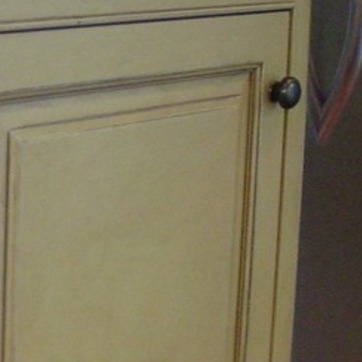
Material: painted